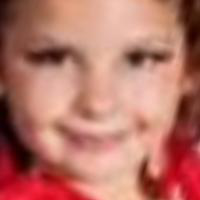
Age group: age 01-10